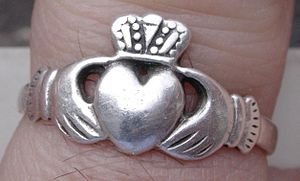
Claddagh Ring
Claddagh Ring
Claddagh Ring er en fingerring, som stammer fra det irske fiskerleje Claddagh ved Galway. Ringen viser to hænder, som holder et hjerte med en krone. Hjertet symboliserer kærlighed, hænderne venskab og kronen troskab. Ringen er også i nutiden også uden for Irland en populær forlovelses- og vielsesring